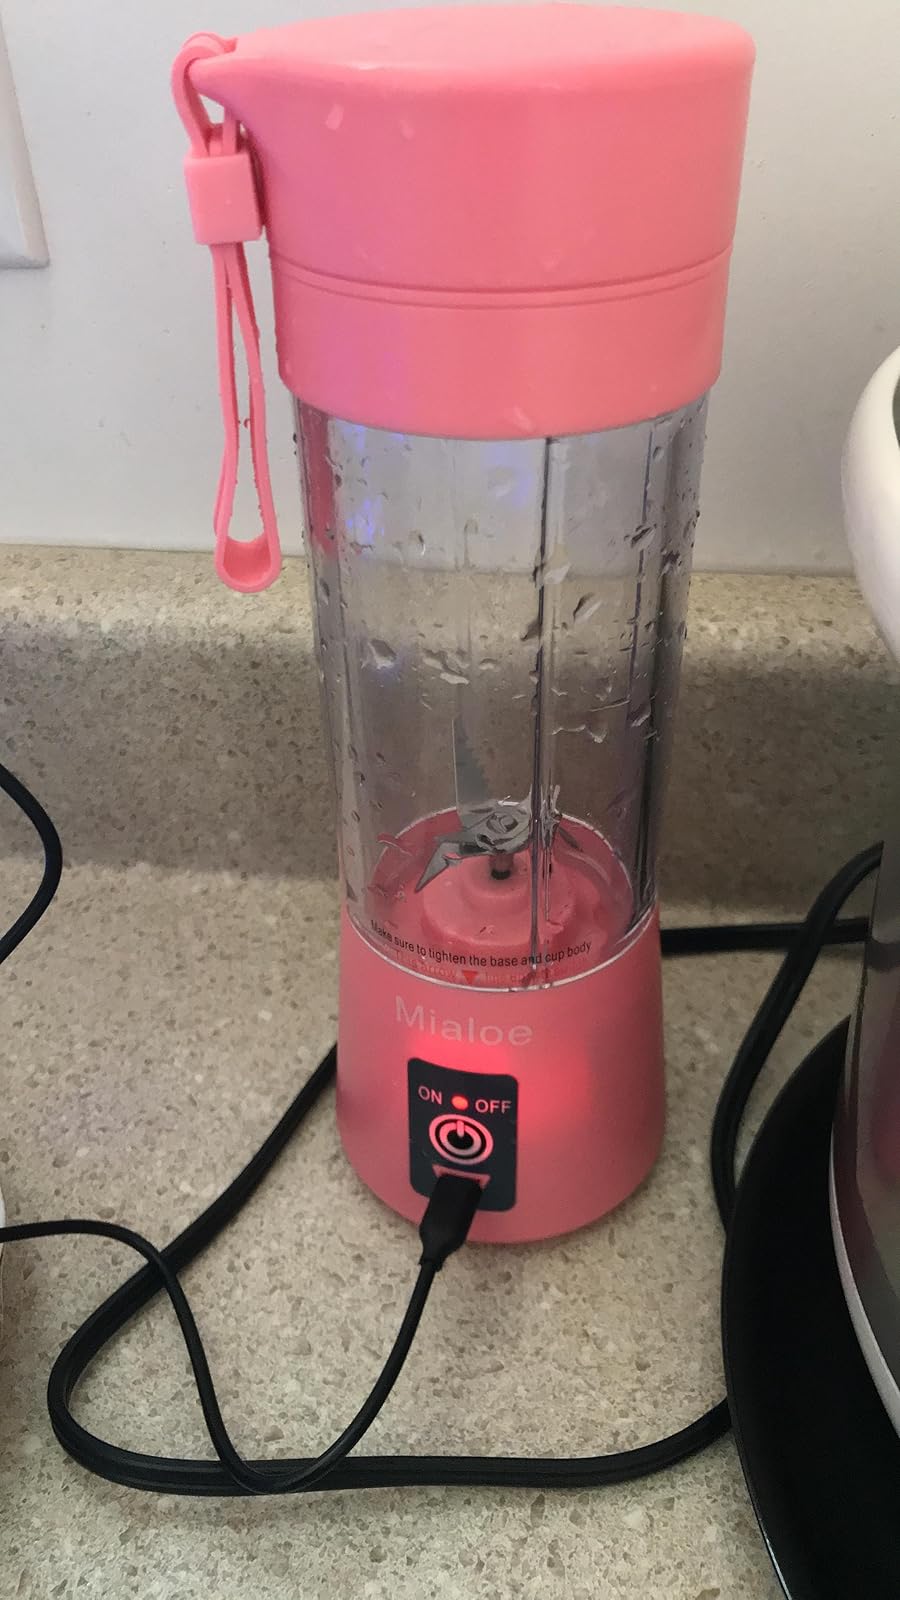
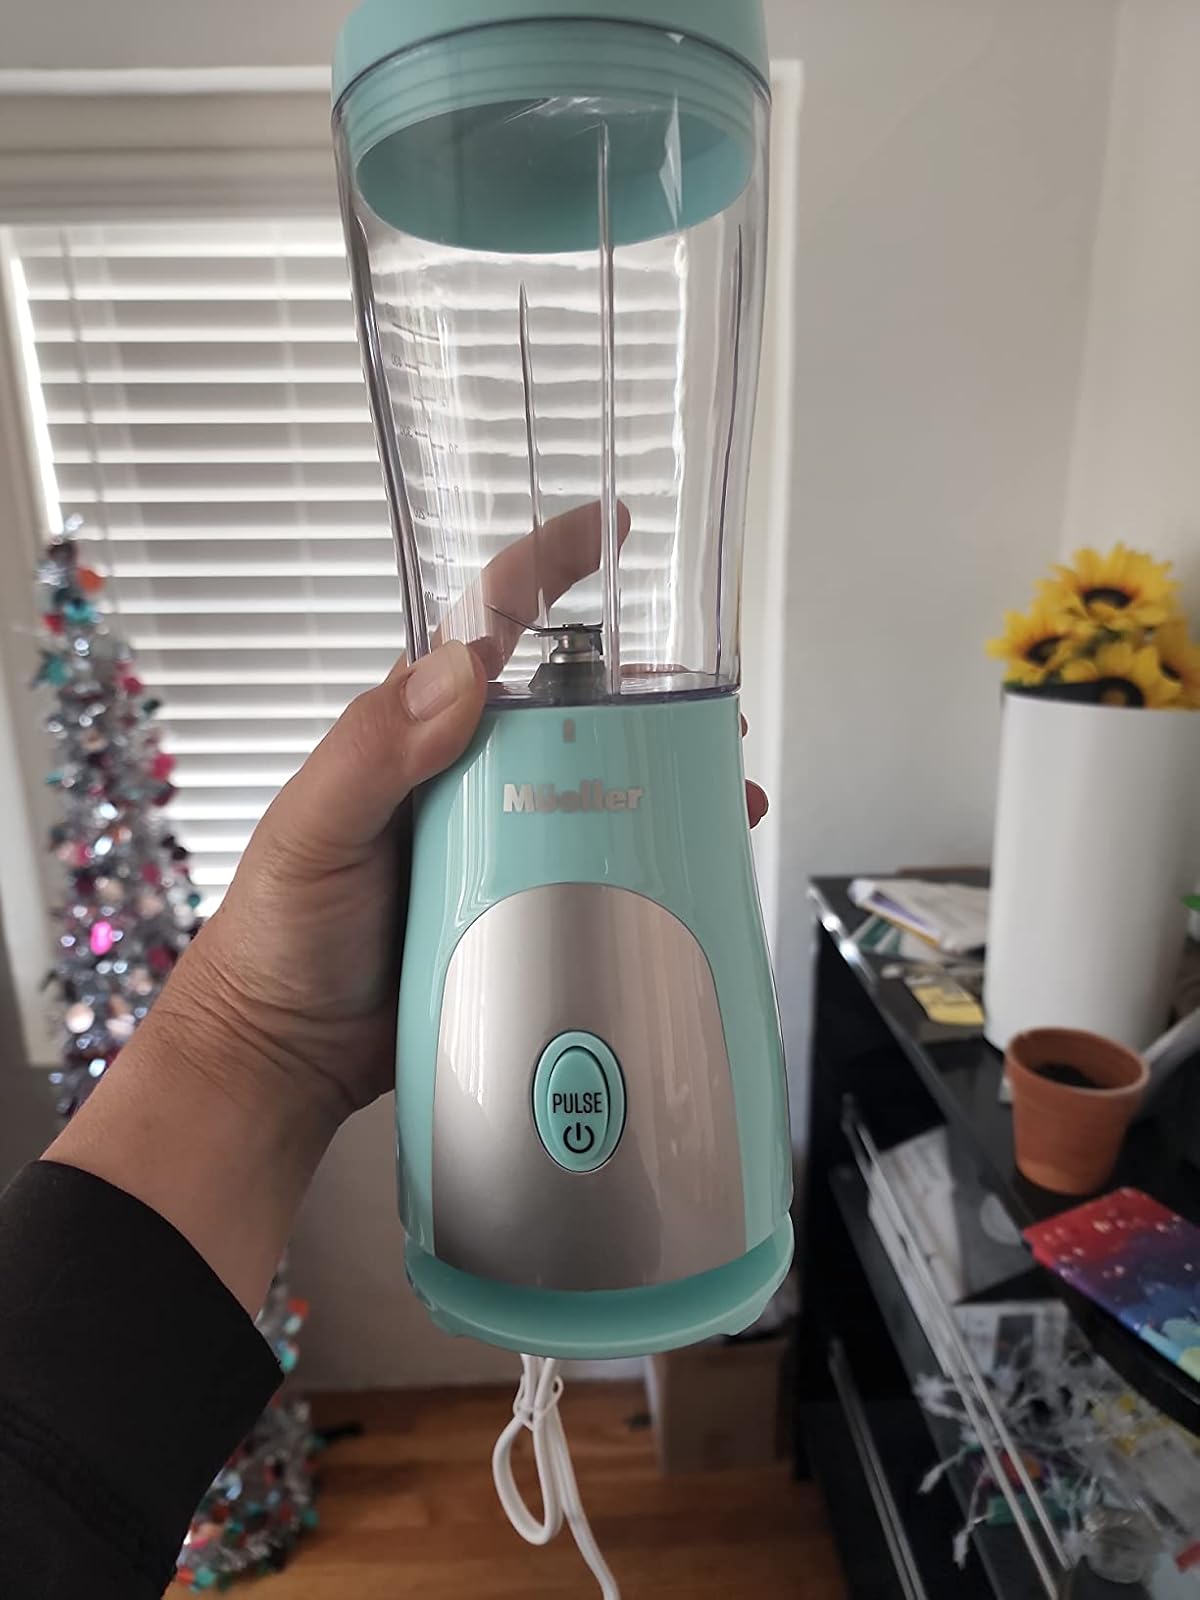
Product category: items_blender
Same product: no